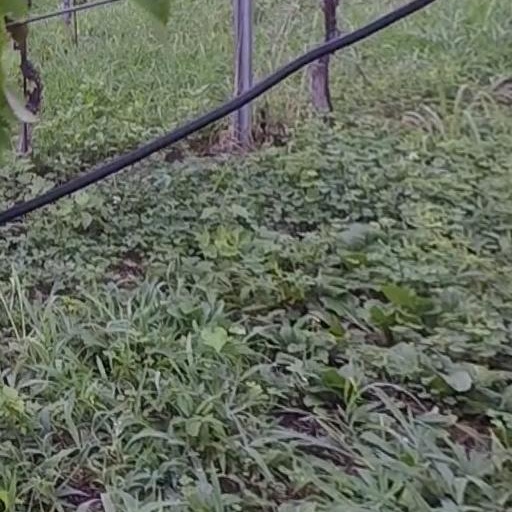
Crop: grape